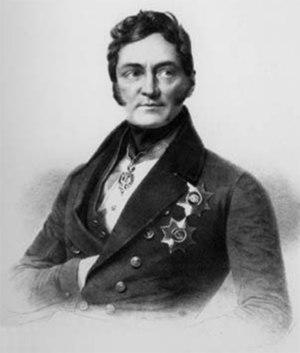
Lev Alexeïevich Perovski est une personnalité de l'empire russe, à la fois homme d'état et minéralogiste réputé.